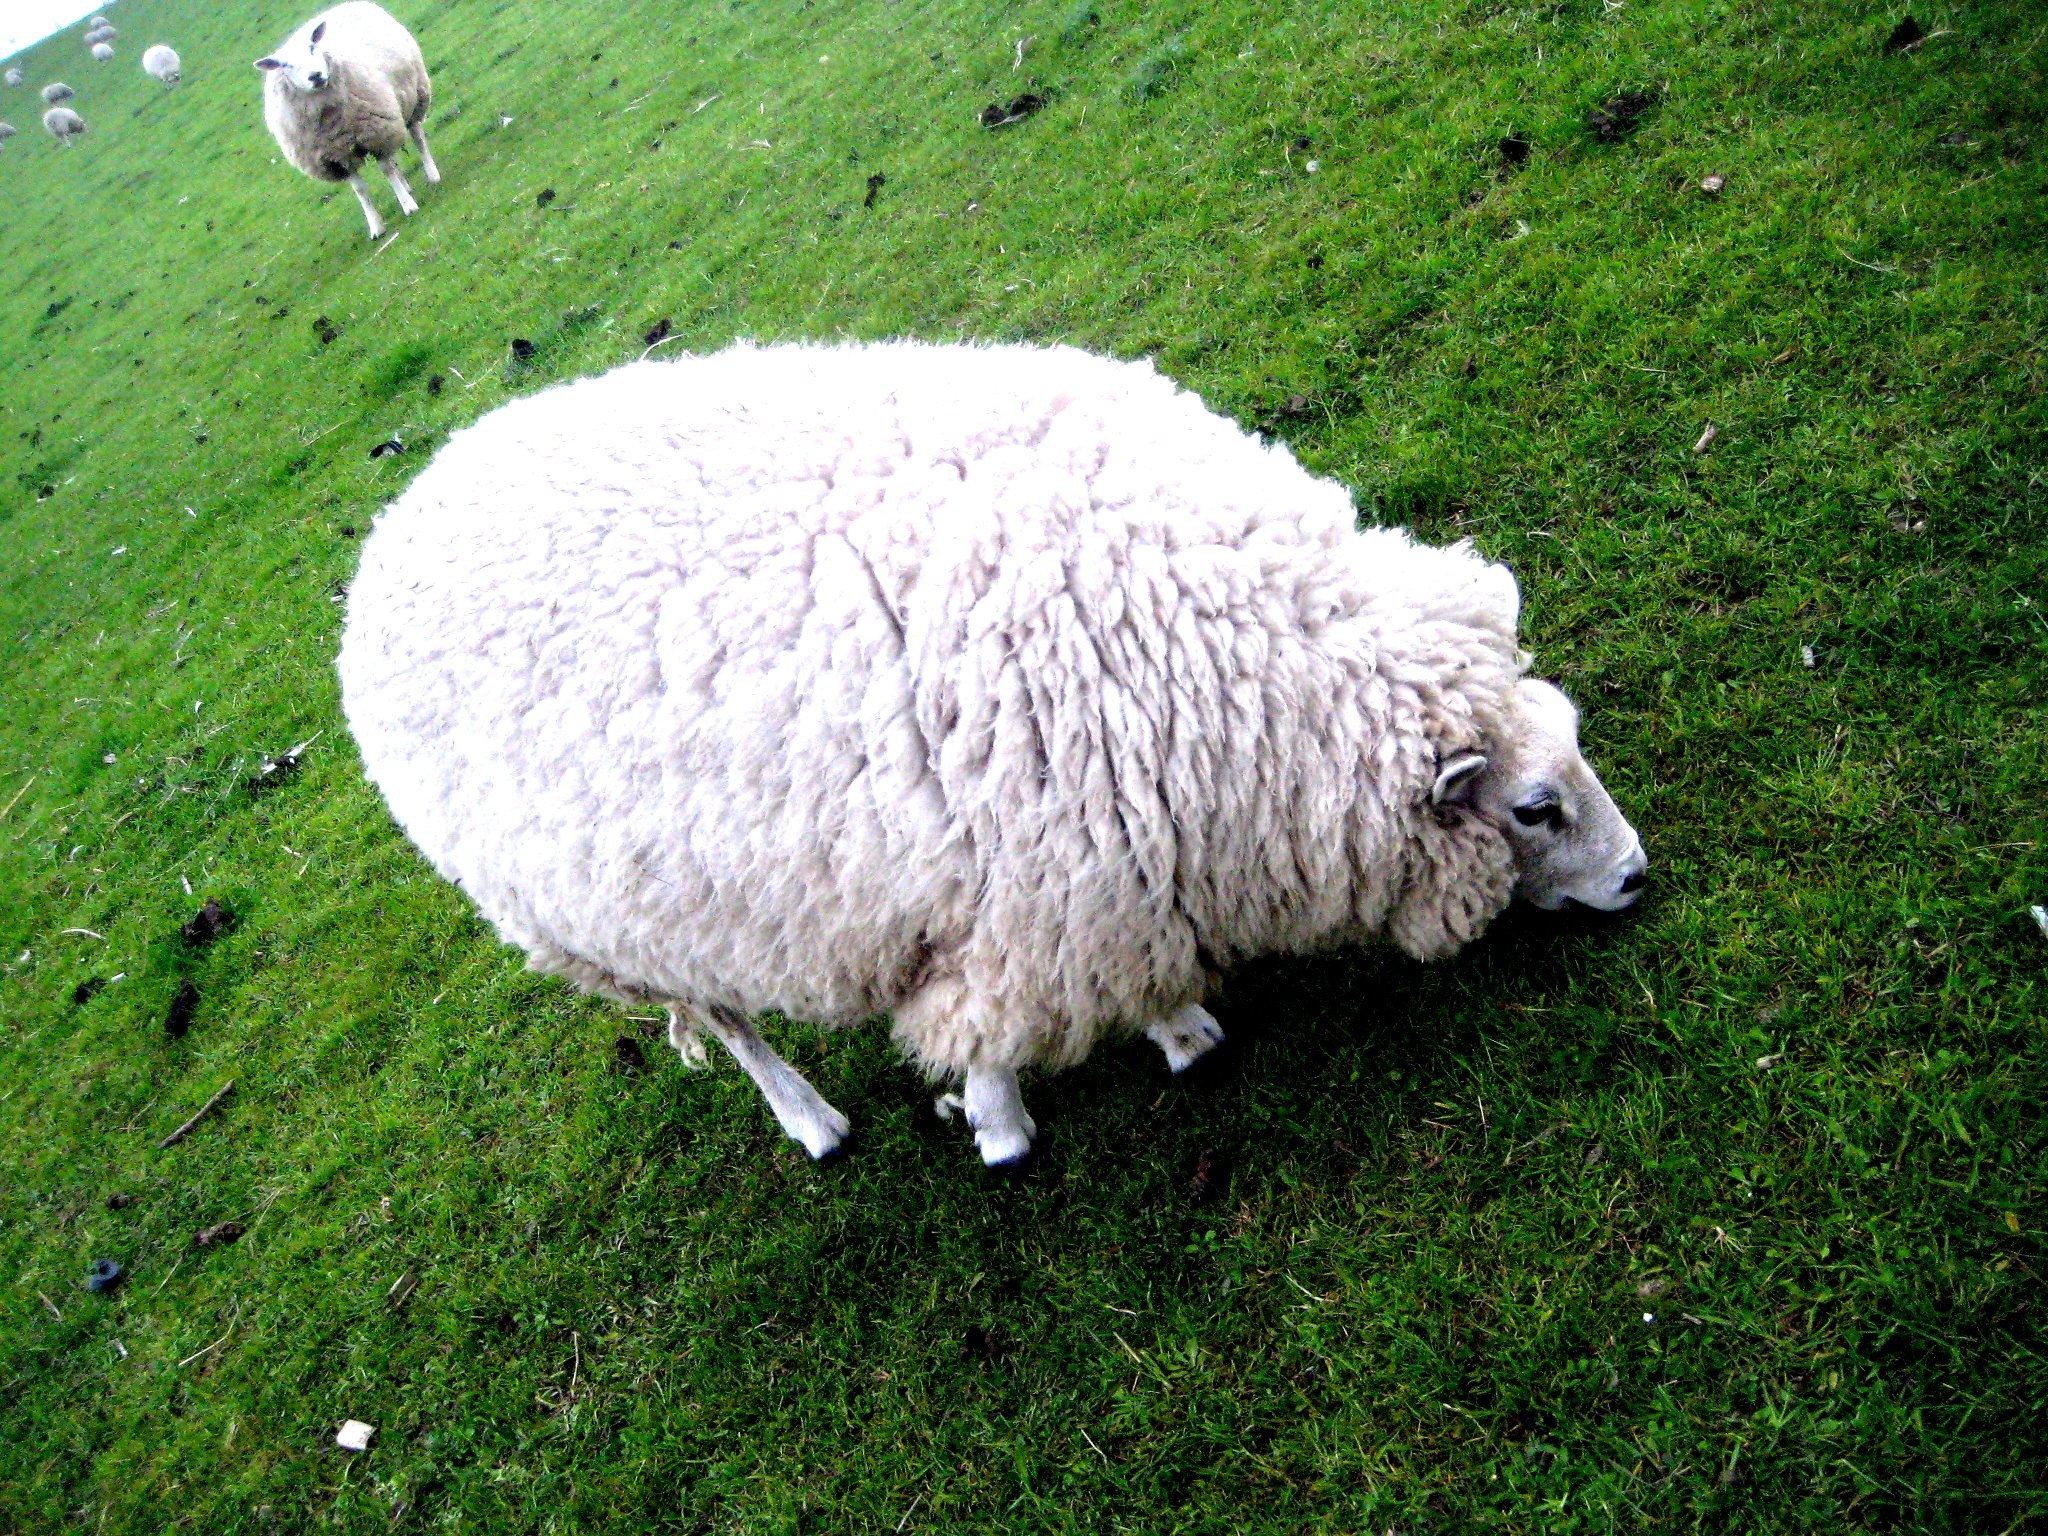
nature, grass, meadow, animal, pasture, grazing, sheep, mammal, wool, fauna, vertebrate, sheeps, cow goat family